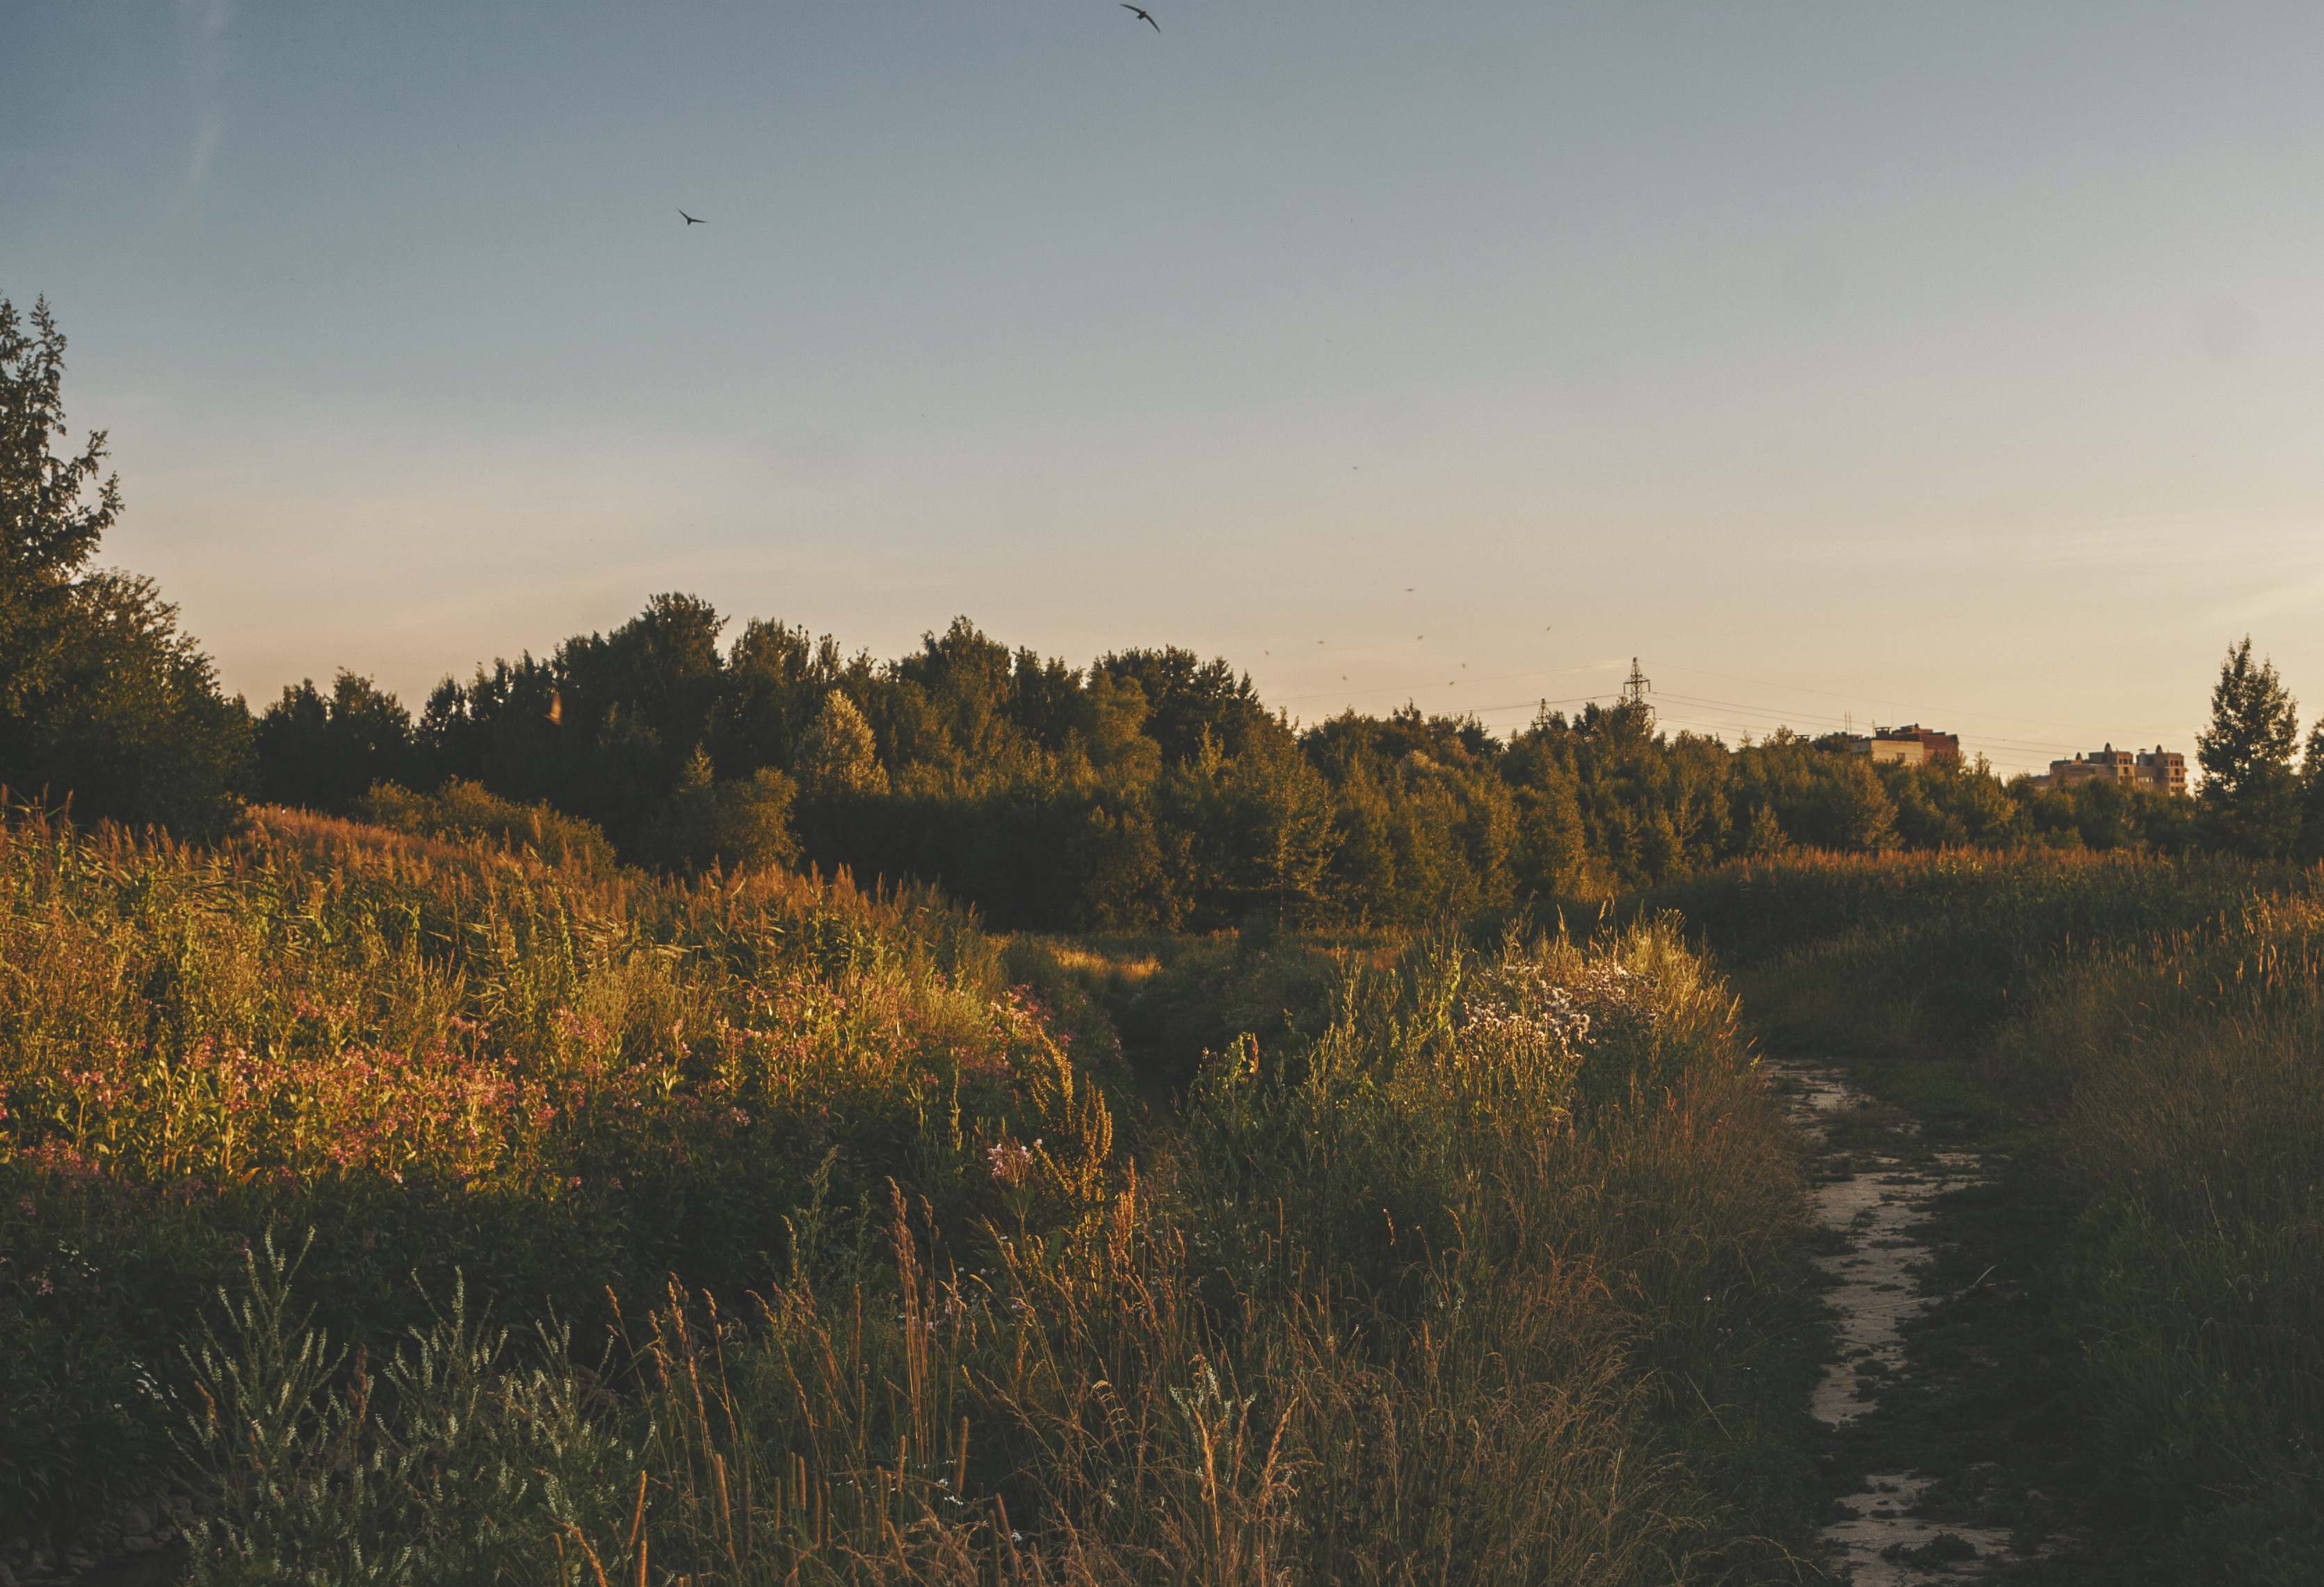
images, sky, plant, natural landscape, branch, dusk, land lot, atmospheric phenomenon, tree, horizon, plain, sunrise, sunset, landscape, grass, Tints and shades, wood, grassland, meadow, forest, prairie, hill, shrub, agriculture, field, pasture, wetland, afterglow, wildlife, cumulus, evening, backlighting, astronomical object, wildflower, road, steppe, dawn, marsh, bog, chaparral, reservoir, flowering plant, night, sun, savanna, crop, shrubland, soil, autumn, woodland, farm, reflection, shadow, darkness, tundra, winter, fen